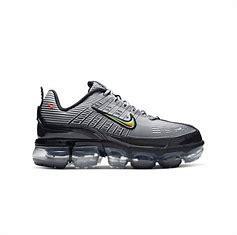
Brand: Nike
Model: Air Vapormax 360